Ali Baba and the Forty Thieves (video game)

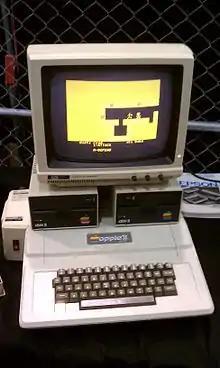
The game on an Apple II

The player plays as Ali Baba, and travels through a maze-like map of the city and surrounding wilderness in order to rescue a princess. The game involves interaction with shopkeepers and enemies throughout the game's extensive map. "Ali Baba and the Forty Thieves" incorporates some "Dungeons & Dragons" conventions as well as various mythological and superstitious elements into the storyline and environment. These include the Western zodiac and ancient Arabic fairytales. The game is also notable for several features rarely seen in RPGs at the time: cooperative multi-player for up to 17 players (using a 'hot-seat'), player defined objectives, and the option to complete the game peacefully (without attacking enemies).